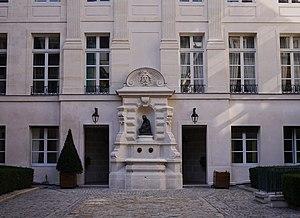
Hôtel Colbert de Villacerf, 4e arrondissement de Paris. Vue de la fontaine.
La rue de Turenne est une voie de Paris située en plein cœur du quartier du Marais dans les 3ᵉ et 4ᵉ arrondissements.